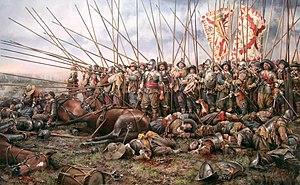
Augusto Ferrer-Dalmau, né le 20 janvier 1964 à Barcelone, est un peintre espagnol. Il s'inscrit dans un courant du réalisme et de la peinture historique. Il est spécialisé dans les tableaux équestres militaires, qui représentent la plupart du temps de nombreux aspects et époques des Forces armées espagnoles. L'artiste fait preuve d'un grand naturalisme, porte une attention particulière aux détails et utilise un point de vue épique et idéalisé.
La bataille de Rocroi a lieu le 19 mai 1643 pendant la guerre de Trente Ans. Elle met aux prises l’armée des Flandres, armée espagnole commandée par Francisco de Melo, qui assiégeait Rocroi, et l’armée de Picardie, armée française menée par Louis de Bourbon, duc d'Enghien. C'est une importante victoire française, qui marque la fin de la suprématie militaire des tercios espagnols et le début du renversement de l'équilibre des forces en Europe.
L'Italie possède une histoire qui est intimement liée à l'Europe et au bassin méditerranéen.